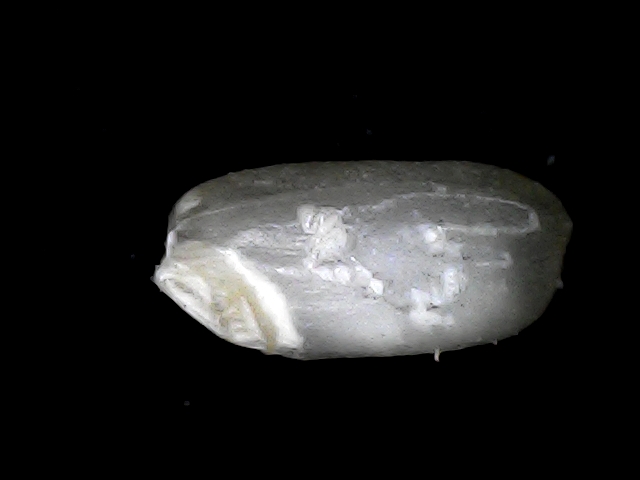
Rice variety: BD33